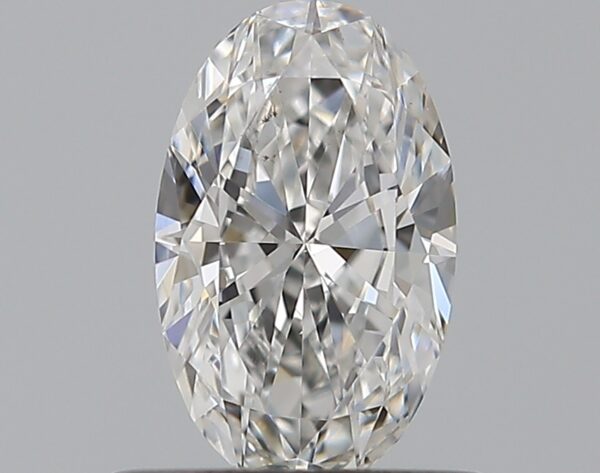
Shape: oval
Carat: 0.5
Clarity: VS2
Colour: E
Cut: EX
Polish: EX
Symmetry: VG
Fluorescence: N
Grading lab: GIA
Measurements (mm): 6.87 x 4.21 x 2.52